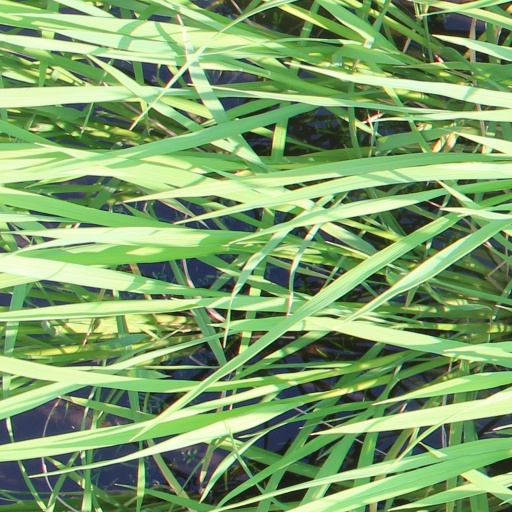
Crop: rice